Lava (district)

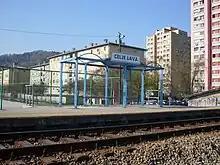
The rail halt in Lava

Lava is a district of the City Municipality of Celje and a locality in the northwestern part of the city of Celje. Until 1982, Lava was an independent settlement.